Mr. Schneider Goes to Washington

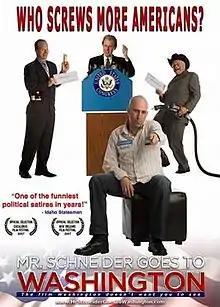
DVD cover

Mr. Schneider goes to Washington is a 2007 American tongue-in-cheek documentary film by Jonathan Neil Schneider that takes a look at campaign financing in Washington. The film debuted at the New Orleans Film Festival in 2007, and was released on DVD in 2008.